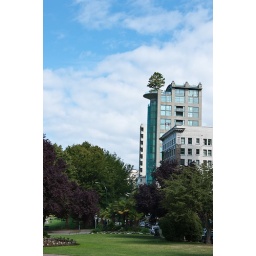
Height of tree on building represents the normal height of trees in the area when Vancouver was first settled